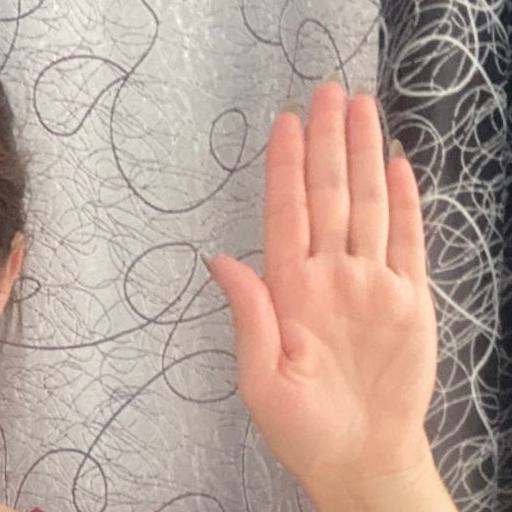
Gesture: stop